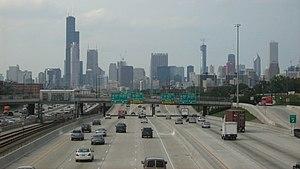
La Dan Ryan Expressway est une autoroute américaine nord-sud de Chicago. La Dan Ryan commence dans le centre-ville, à l'échangeur de l'I-290 et se termine au sud à hauteur de la West 96th Street desservant ainsi une partie des quartiers sud de la ville de Chicago. Elle fut nommée en l'honneur de Dan Ryan, Jr., président du Board of Commissioners du comté de Cook de 1954 à 1961.